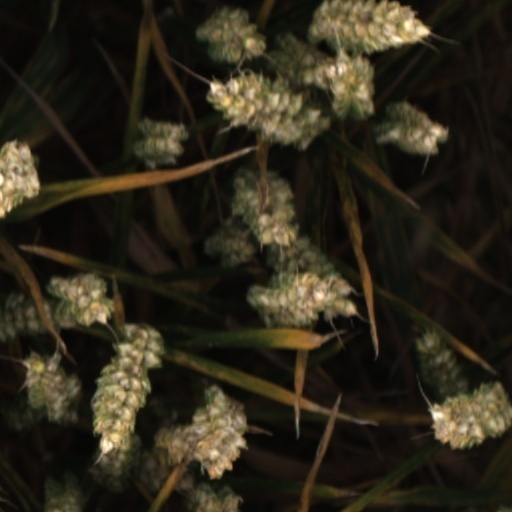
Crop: wheat